Indian Armed Forces

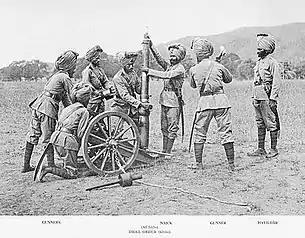
A mountain artillery crew from the British Indian Army demonstrating assembly of the RML 2.5 inch Mountain Gun, .

Indian maritime history dates back 5,000 years. The first tidal dock is believed to have been built at Lothal around 2300 BC during the Indus Valley civilisation period, near the present day port of Mangrol on the Gujarat coast. The Rig Veda written around 1500 BC, credits Varuna with knowledge of the ocean routes and describes naval expeditions. There is reference to the side wings of a vessel called "Plava", which gives the ship stability in storm conditions. A compass, "Matsya yantra" was used for navigation in the fourth and fifth century AD. The earliest known reference to an organisation devoted to ships in ancient India is in the Mauryan Empire from the 4th century BC. Powerful militaries included those of the: Maurya, Satavahana, Chola, Vijayanagara, Mughal and Maratha empires. Emperor Chandragupta Maurya's mentor and advisor Chanakya's "Arthashastra" devotes a full chapter on the state department of waterways under "navadhyaksha" (Sanskrit for Superintendent of ships) . The term, "nava dvipantaragamanam" (Sanskrit for "sailing to other lands by ships," i.e. exploration) appears in this book in addition to appearing in the Vedic text, "Baudhayana Dharmashastra" as the interpretation of the term, "Samudrasamyanam".